Locarno Treaties

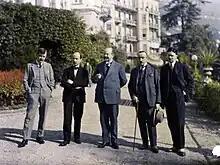
Autochrome of the Belgian delegation. Left to right: Henri Rolin, Joseph de Ruelle, Emile Vandervelde, Pierre van Zuylen and Ferdinand du Chastel

In order to resolve the issue, German foreign minister Stresemann sent secret memorandums to Great Britain (January 1925) and France (in February) suggesting a treaty which would require all parties interested in the Rhine borders to solve their issues peacefully. Germany, he stated, was ready to guarantee the current border status and to conclude an arbitration pact with France. Privately, Stresemann hoped that settling border issues with France would make it possible for Germany to adjust its eastern border with Poland to Germany's advantage.